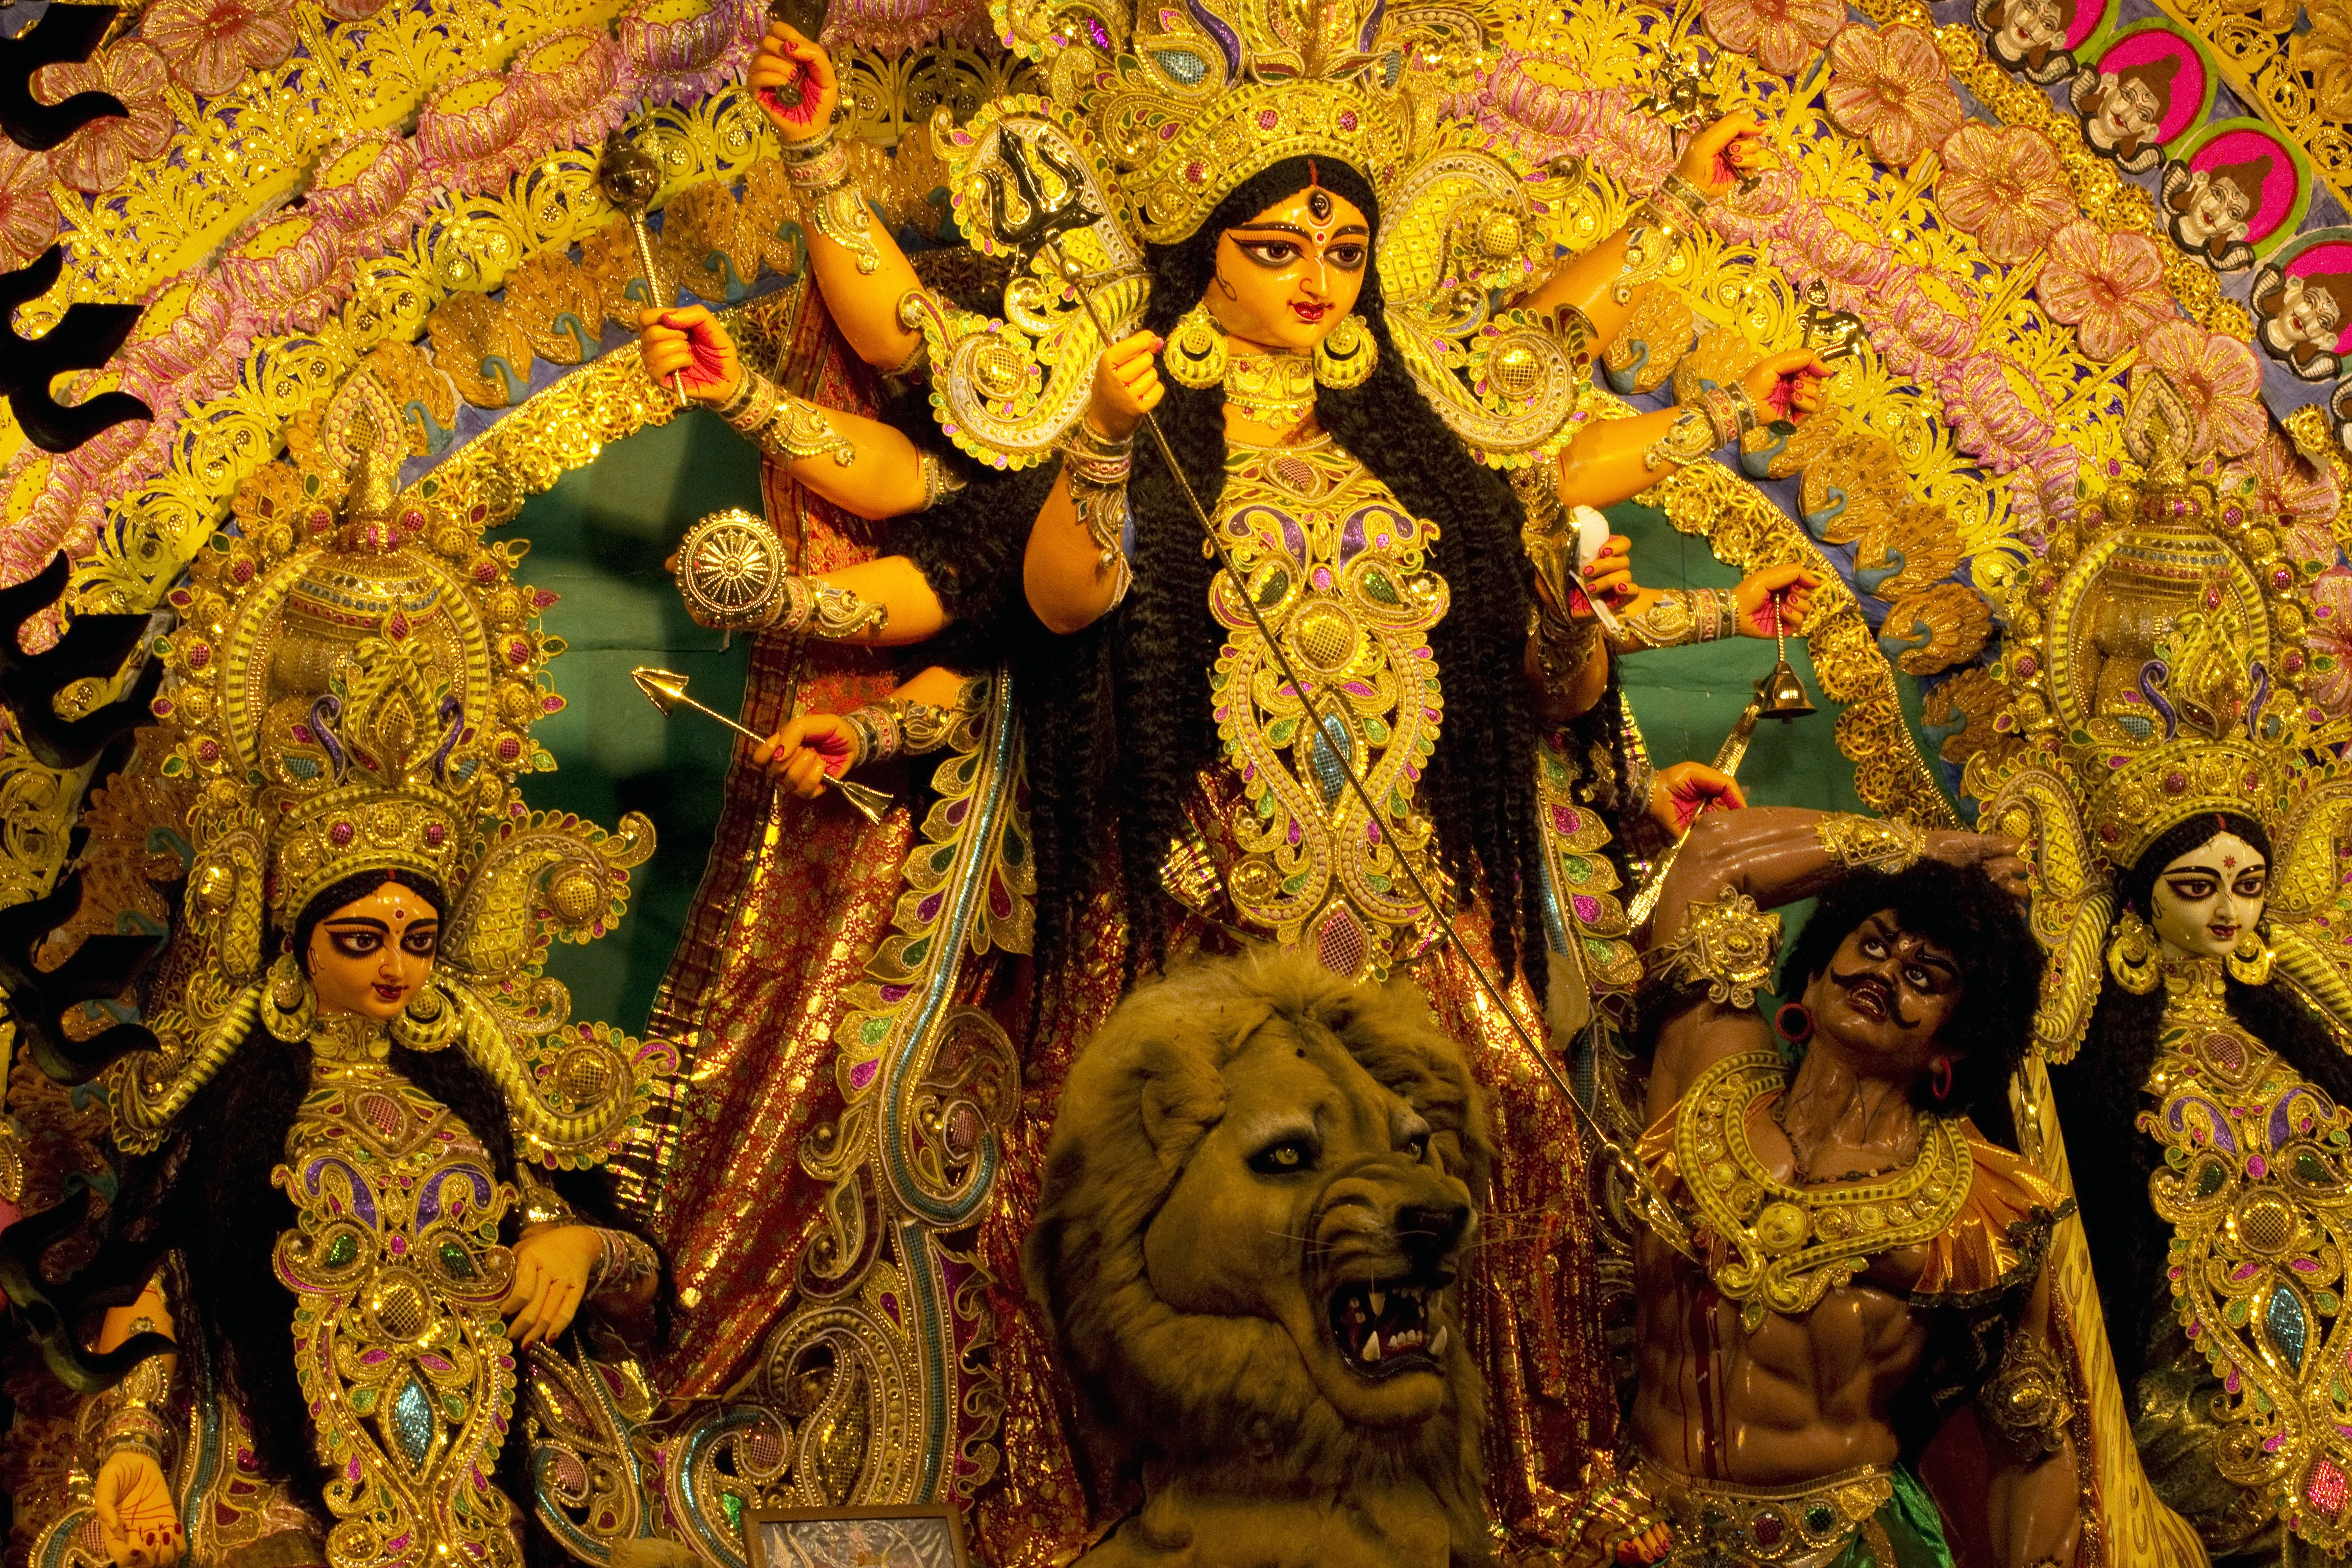
carnival, religion, spiritual, festive, art, festival, temple, faith, deity, worship, holy, sacred, hindu, tradition, indian, divine, traditional, god, devotion, mythology, divinity, prosperity, hinduism, idol, hindu temple, computer wallpaper